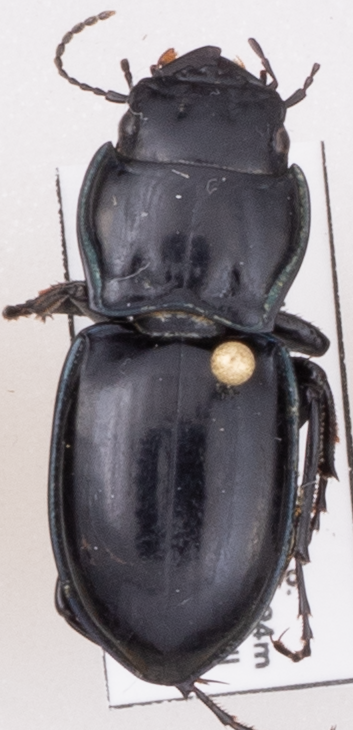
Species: Pasimachus elongatus
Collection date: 2021-07-21
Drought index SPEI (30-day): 1.93
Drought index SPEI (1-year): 0.288
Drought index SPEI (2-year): -0.46